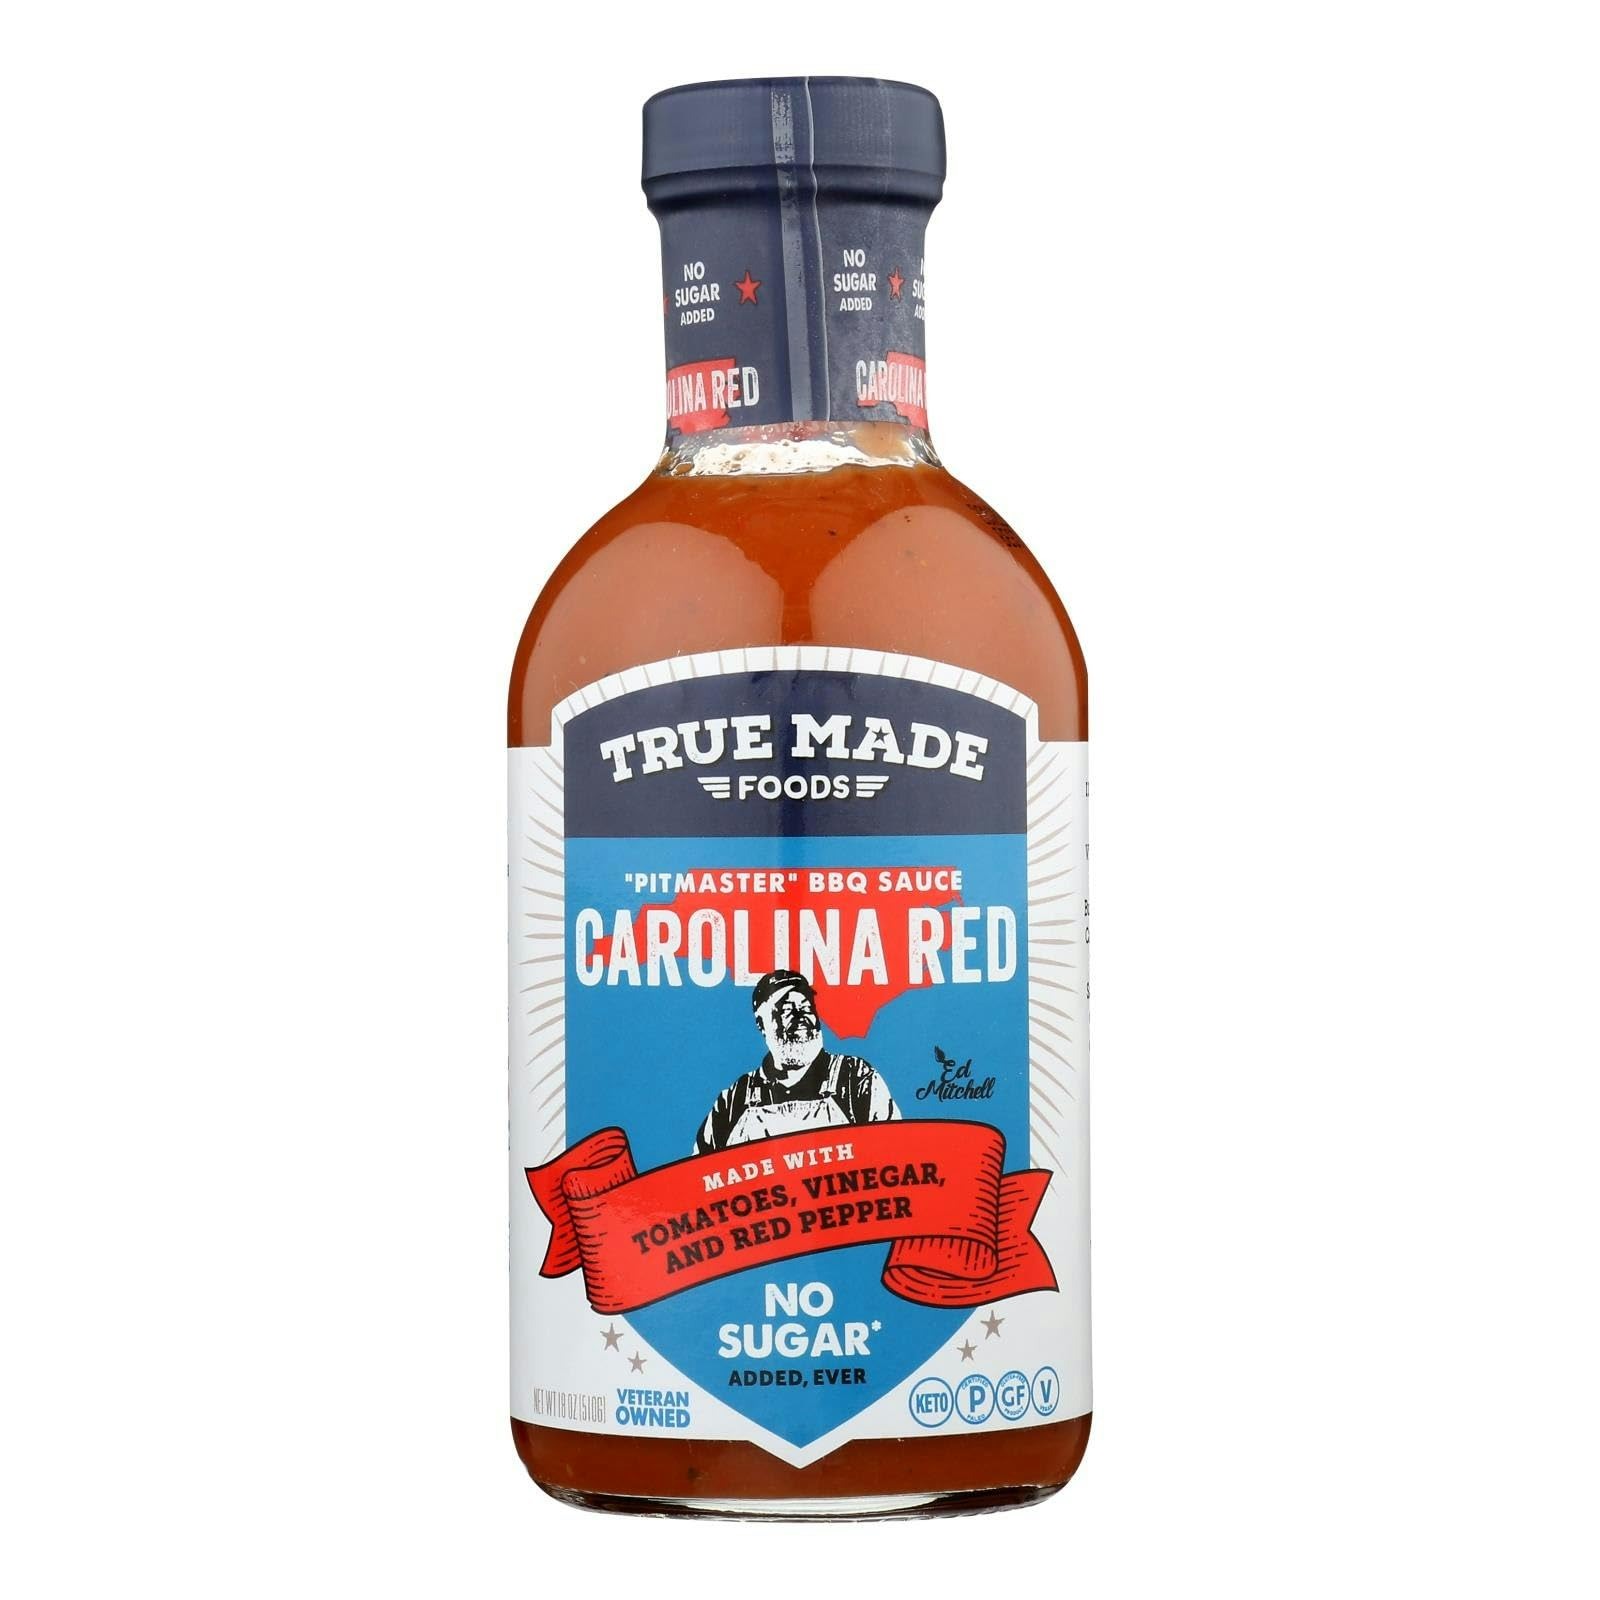
Item Name: Generic T.rue Made Foods Barbeque Sauce Carolina Red Style 18 oz (Pack of 6)
Bullet Point 1: Versatile Usage: Perfect for marinating, dipping, drizzling, or cooking, making it a must-have addition to your kitchen pantry.
Bullet Point 2: Enhances Flavors: Expertly crafted to complement and elevate the taste of your favorite dishes, from salads and sandwiches to grilled meats and vegetables.
Bullet Point 3: Ideal for Sharing: Conveniently packaged for sharing, making it easy to enjoy these snacks with friends and family during gatherings, parties, or any casual get-together.
Bullet Point 4: Consistent Quality: Produced under stringent quality control measures, ensuring a consistently delicious product that meets high standards and exceeds your expectations every time.
Bullet Point 5: Rich and Balanced Taste: Offers a harmonious blend of flavors that add depth and complexity to your meals, satisfying even the most discerning palate.
Product Description: Enjoy the rich and tangy flavor of Carolina red style BBQ sauce, perfect for adding a unique twist to your recipes.
Value: 18.0
Unit: Ounce

Price: 68.99